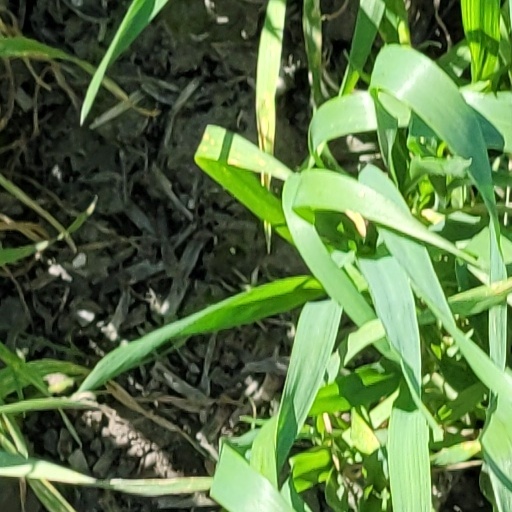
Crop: wheat